Royal court

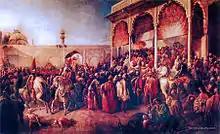
The Sikh 'Court of Lahore'.

A royal household is the highest-ranking example of patronage. A regent or viceroy may hold court during the minority or absence of the hereditary ruler, and even an elected head of state may develop a court-like entourage of unofficial, personally-chosen advisers and "companions". The French word "compagnon" and its English derivation "companion" literally mean a "sharer of the bread" at table, and a court is an extension of the great individual's household. Wherever members of the household and bureaucrats of the administration overlap in personnel, it is reasonable to speak of a "court", for example in Achaemenid Persia, Ming China, Norman Sicily, the papacy before 1870 (see: papal household), and the Austro-Hungarian Empire. A group of individuals dependent on the patronage of a great man, classically in ancient Rome, forms part of the system of "clientage" that is discussed under vassal.